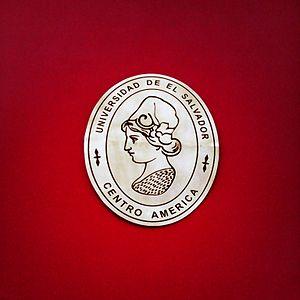
L’université du Salvador est l'université la plus grande et la plus ancienne du Salvador et la seule université publique du pays. Son campus principal, la Ciudad Universitaria, est situé à San Salvador, mais l'université compte d'autres campus dans les villes de Santa Ana, San Miguel et San Vicente.